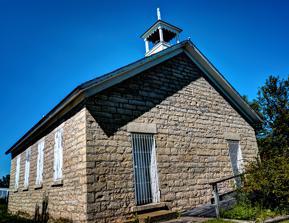
Building: Mill Rock School
Country: United States of America
Year built: 1869
Historic place in Iowa, United States United States historic place Mill Rock School U.S. National Register of Historic Places Show map of Iowa Show map of the United States Location Western side of 153rd Ave., south of Baldwin Coordinates 42°03′31″N 90°50′21″W / 42.05861°N 90.83917°W / 42.05861; -90.83917 Area less than one acre Built 1869 Built by Abner Hunt P.A. Downer Architectural style Vernacular MPS Limestone Architecture of Jackson County MPS NRHP reference No. 92000913 Added to NRHP July 24, 1992 Mill Rock School is a historic one-room schoolhouse located south of Baldwin, Iowa , United States.  It is one of over 217 limestone structures in Jackson County from the mid-19th century, of which 12 are school buildings.  This school building was built in 1869 by Abner Hunt and P.A. Downer.  The stone blocks that were used in the construction of this rectangular structure vary somewhat in shape and size, and they were laid in courses.  The window sills and lintels are dressed stone.  There is a brick chimney on the west elevation, and two entrance doors on the east elevation.  Having two entrance doors is unusual for rural Jackson County schools. A name and date stone is located in the east gable . The school building was built in the town of Mill Rock, the first municipality established in Monmouth Township . When the Midland Railroad was built to the northeast in 1872, the town of Baldwin was established and Mill Rock declined.  A few houses and the school were all that remained by the 1890s.  The school itself was abandoned in the first quarter of the 20th-century.  The building is now owned by the Jackson County Conservation Board, and serves as a community center.  It was listed on the National Register of Historic Places in 1992. References